Mutharasanallur

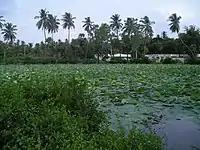
Mutharasanallur

This village is a Village Panchayat under Andanallur Union. The village belongs to Srirangam Taluk of Tiruchirapalli district and the below areas are under Mutharasanallur Panchayat administration.